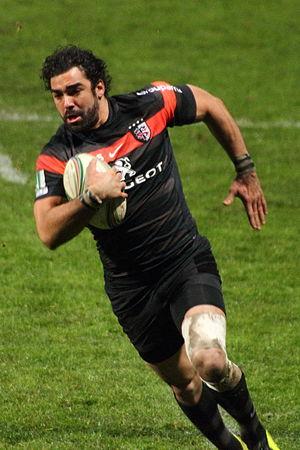
Le centre de formation du Stade toulousain est basé à Toulouse. Il y forme des jeunes joueurs de rugby à XV dans le but de les faire passer professionnels, si possible, sous les couleurs du Stade toulousain. Il a été fondé en 1988. Il fut d'ailleurs le premier centre de formation français à voir le jour. Le président est Pierre Escalier, il est dirigé par Valérie Vischi-Serraz et l'ancien joueur professionnel Michel Marfaing.
Yoann Huget, né le 2 juin 1987 à Pamiers, est un joueur international français de rugby à XV qui évolue au poste d'ailier au Stade toulousain.
Pour la saison 2012-2013, le Stade toulousain dispute le Top 14 la Coupe d'Europe et le Challenge européen.
La Nuit du rugby est une cérémonie organisée chaque année depuis 2004 sous l'égide de la Ligue nationale de rugby en collaboration avec Provale et TECH XV, pour récompenser les acteurs du rugby professionnel français qui se sont distingués lors des championnats de France de rugby Top 14 et Pro D2. De nombreux prix sont remis lors de la cérémonie parmi lesquels on trouve :